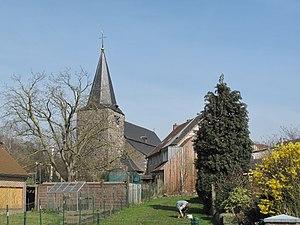
Fouron Saint Martin, église: Sint Maartenskerk oeg37840 This is a photo of onroerend erfgoed number 37840
Fouron-Saint-Martin est une section de la commune belge de Fourons située en Région flamande dans la province de Limbourg.